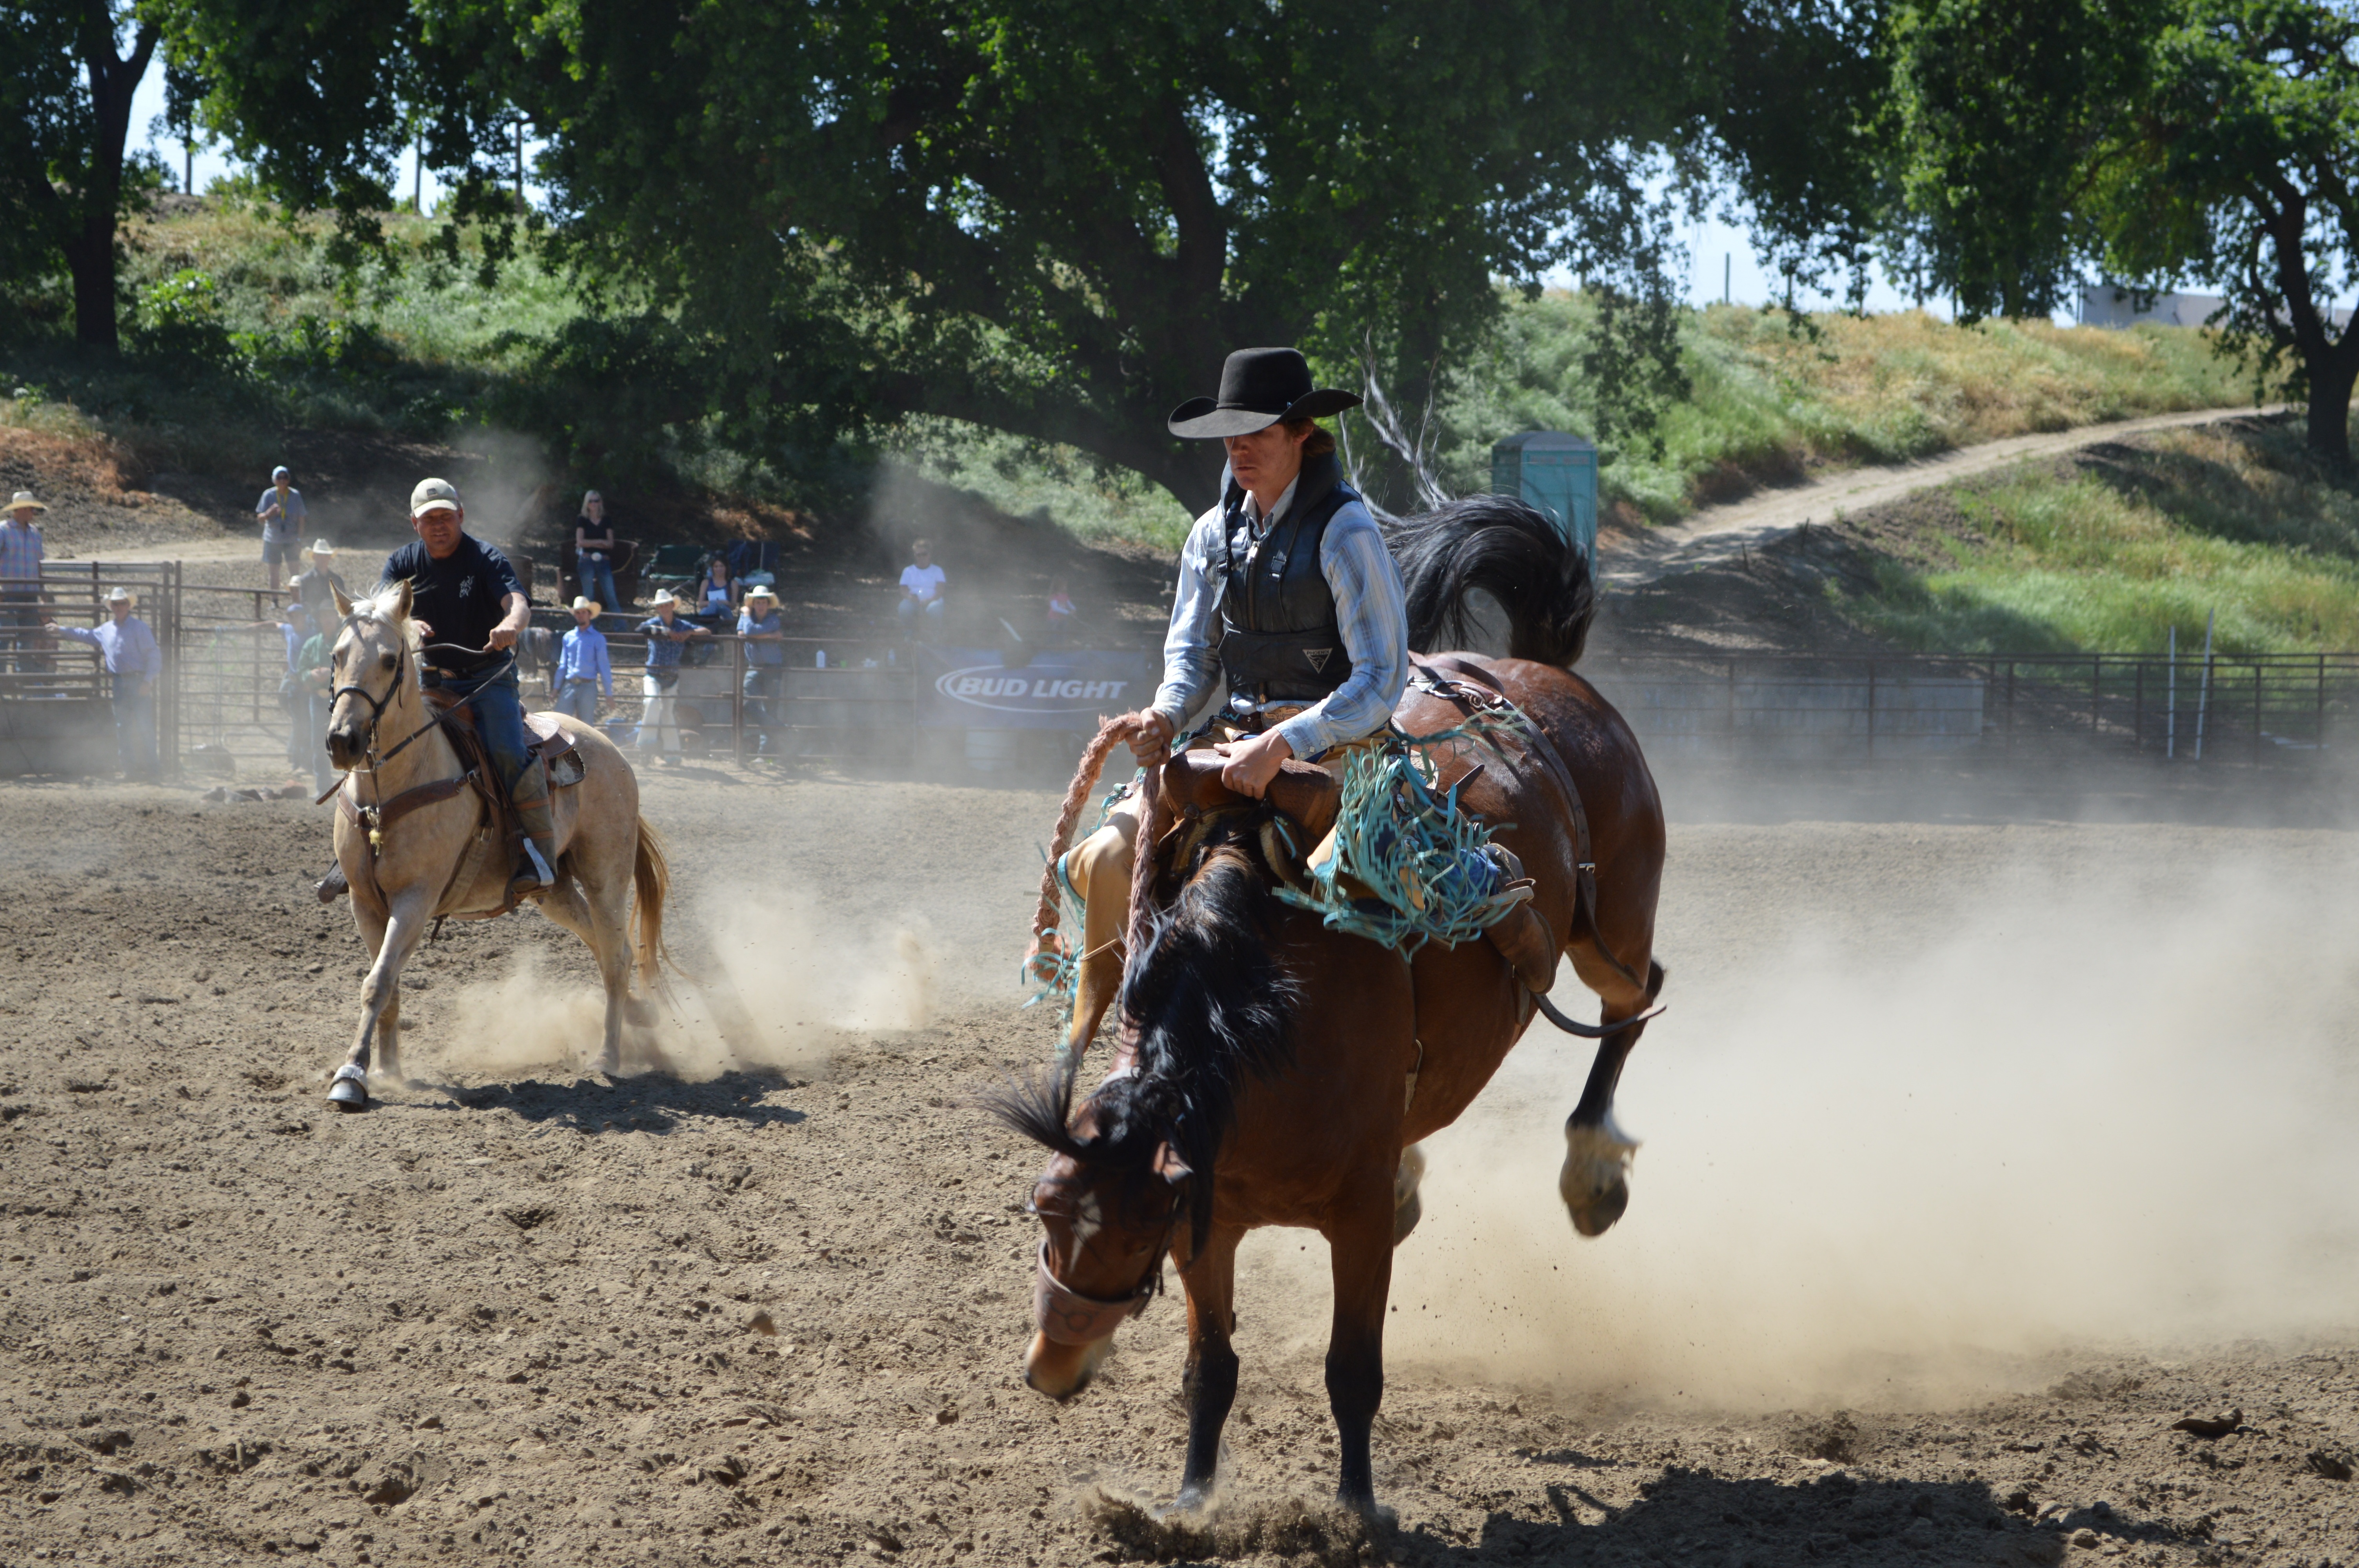
landscape, nature, outdoor, person, sport, ground, countryside, run, animal, recreation, motion, rural, young, livestock, ranch, horseback, horse, training, dust, mammal, mane, ride, agriculture, speed, activity, equestrian, equine, riding, moving, sports, cowboy, domestic, fast, rodeo, bucking, western riding, gallop, classes, equestrianism, pack animal, eventing, hoofed, bareback, barrel racing, trail riding, horse like mammal, animal sports, equestrian sport, talahi, bronc